Kirk Windstein

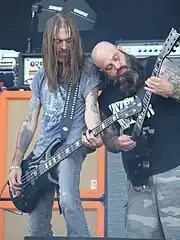
Windstein (right) and Rex Brown performing with Down in 2009

Down released their debut album "NOLA" via Elektra Records in 1995 with Windstein on guitar and bass, Anselmo on vocals, Pepper Keenan on guitar, and Jimmy Bower (Crowbar, Superjoint Ritual, Eyehategod) on drums. The band played a 13-show tour with Todd Strange on bass, and the album was certified gold by the RIAA. Following the tour, each member returned to their respective bands.